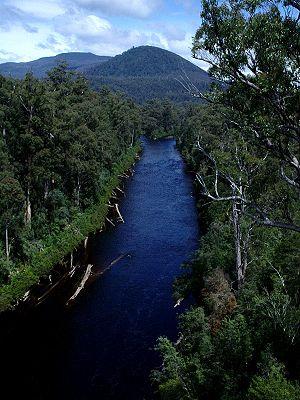
Le Huon est un fleuve et le 4ᵉ cours d'eau de Tasmanie.
La Tasmanie est un État australien situé à 199 km de la côte sud-est de l'île principale de l'Australie, dont il est séparé par le détroit de Bass. L'État de Tasmanie comprend l'île de Tasmanie et 334 autres petites îles. L'île s'étend sur 364 km du nord au sud et 306 km d'ouest en est. Sa superficie est de 68 401 km². L'État comptait 531 500 habitants en 2018 dont la moitié résidait dans la région du Grand Hobart, c'est-à-dire les villes de Hobart, Glenorchy et Clarence. Les autres foyers de population sont Launceston, Devonport et Burnie. L'Île Macquarie est aussi sous administration de l'État, elle ressort du Conseil de la vallée Huon.